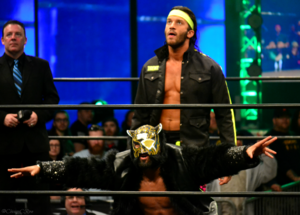
Barreta (debout) et Rocky Romero (masqué à croupis)
Roppongi Vice est une équipe de catch composée de Baretta et Rocky Romero. Le duo travaille pour la New Japan Pro Wrestling et la Ring of Honor.